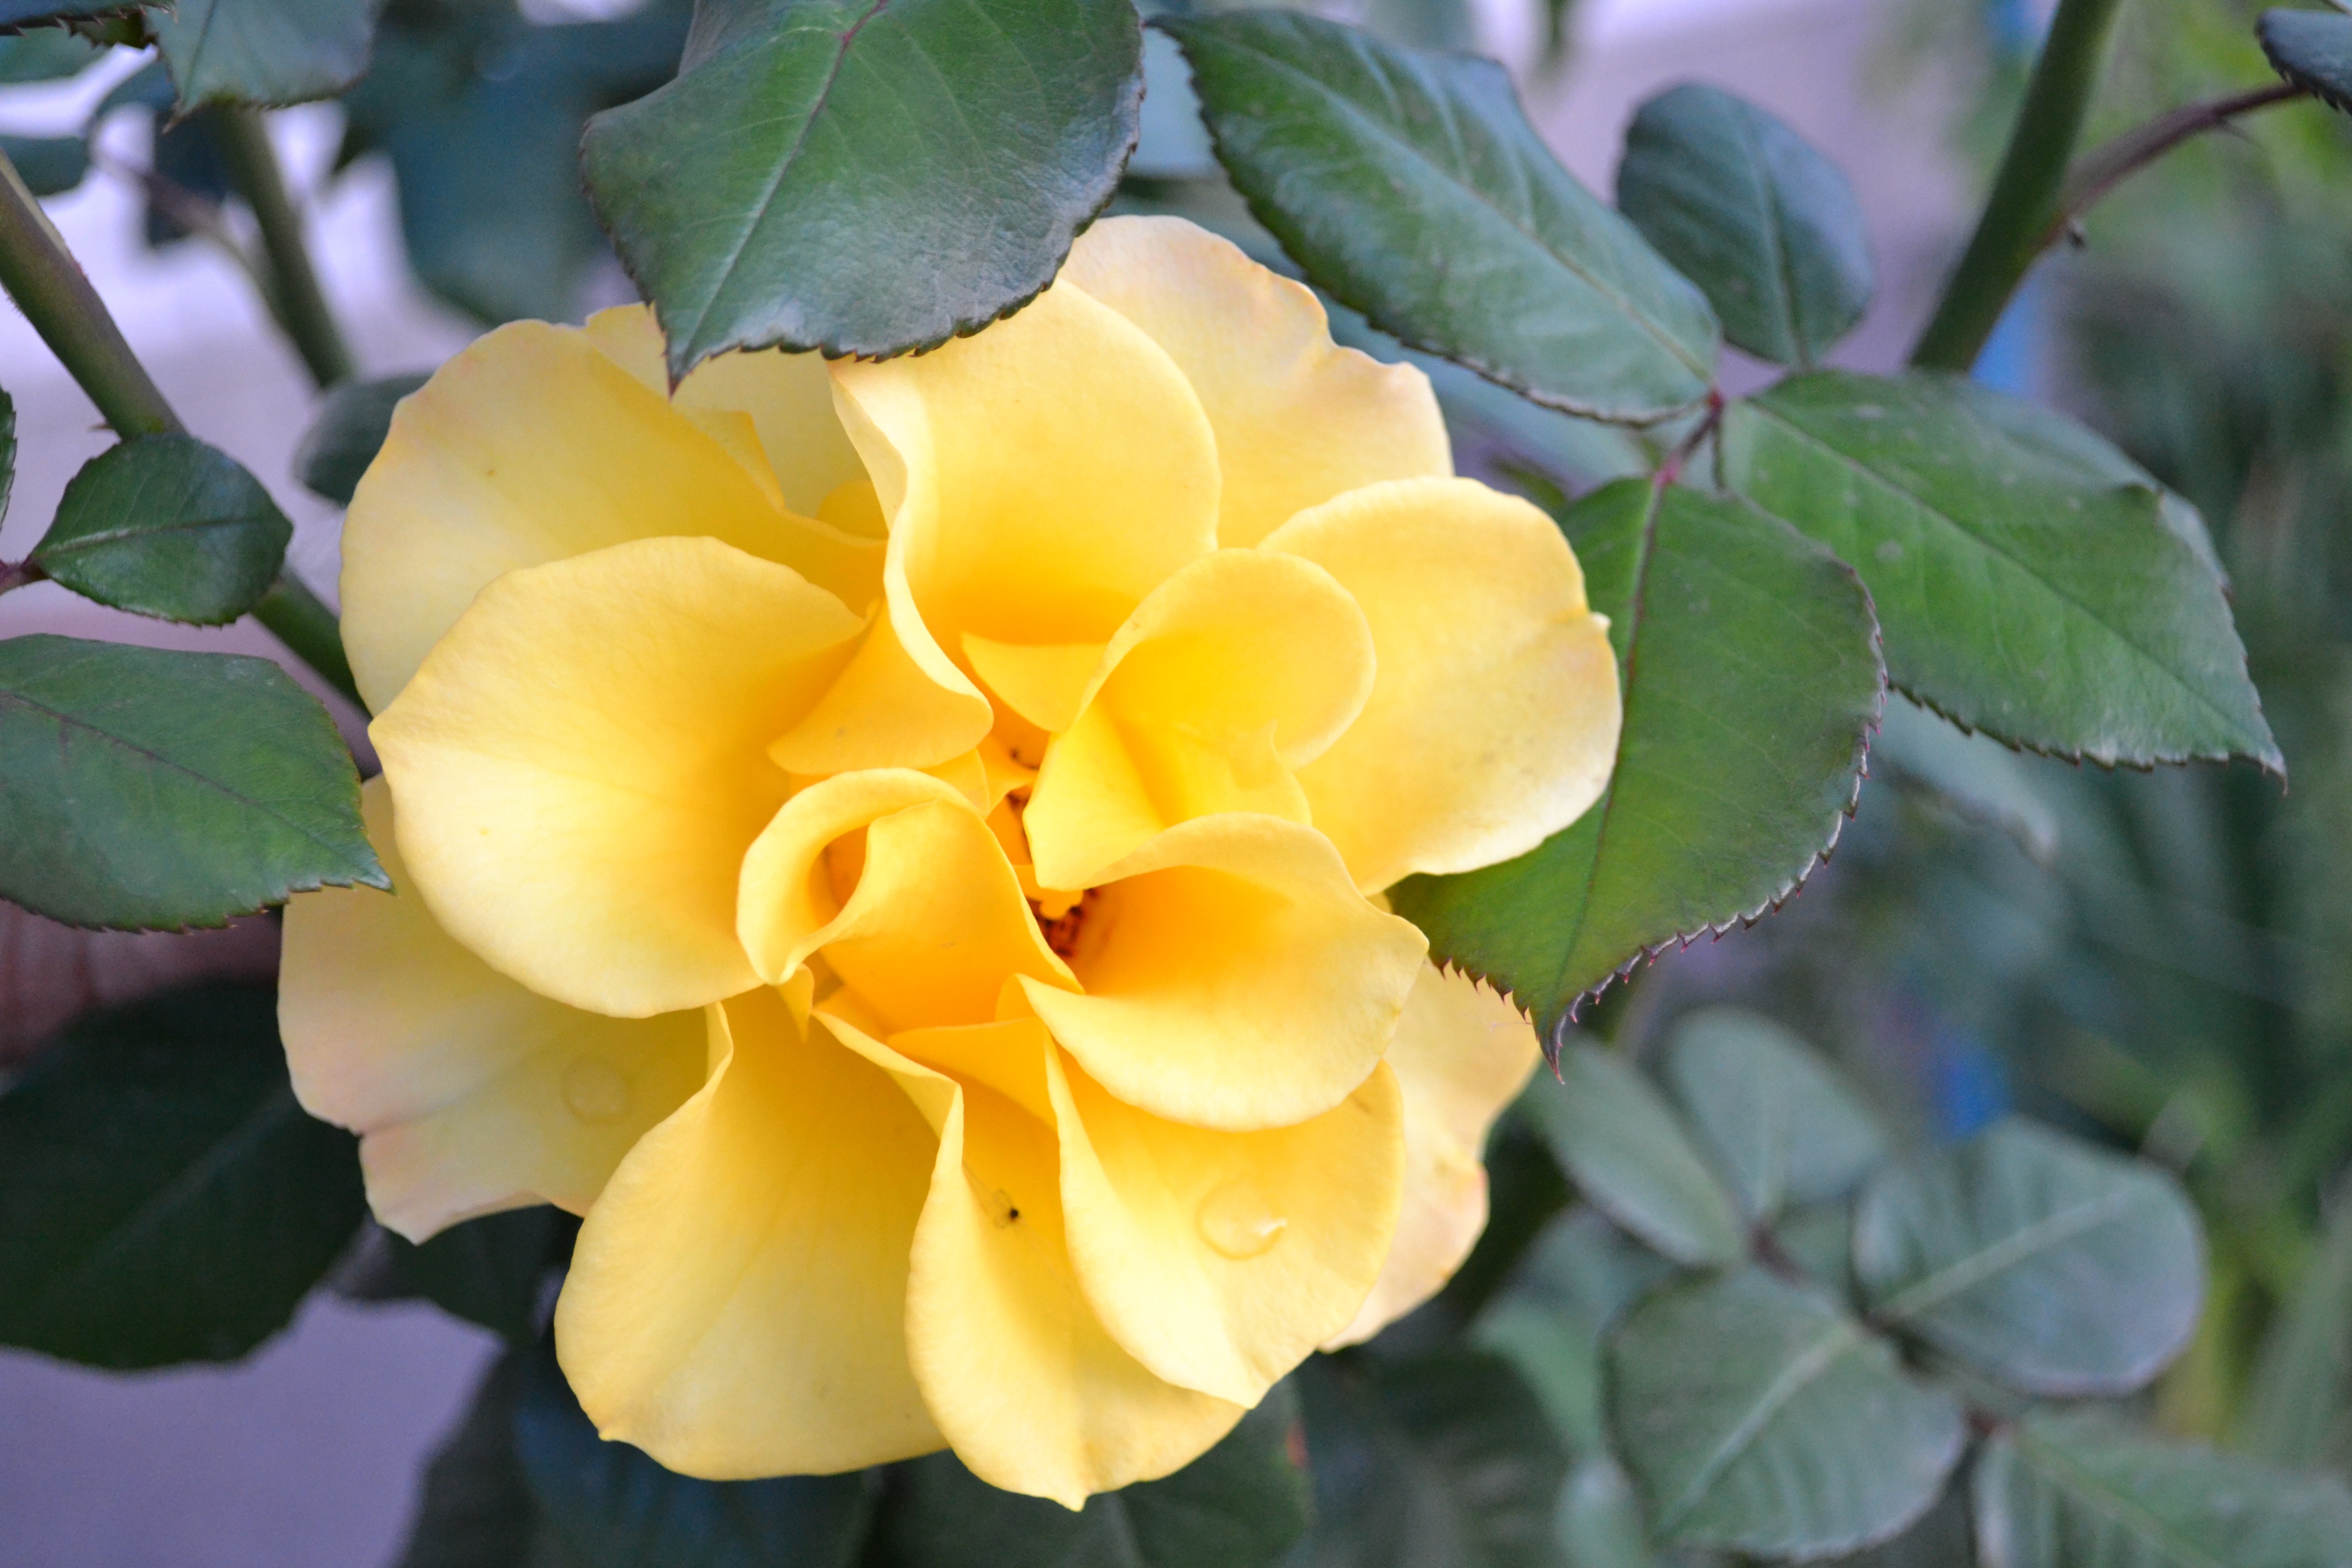
blossom, plant, flower, petal, rose, botany, yellow, flora, shrub, macro photography, flowering plant, garden roses, rose family, land plant